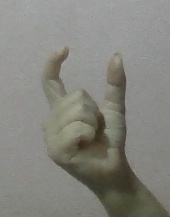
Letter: nun